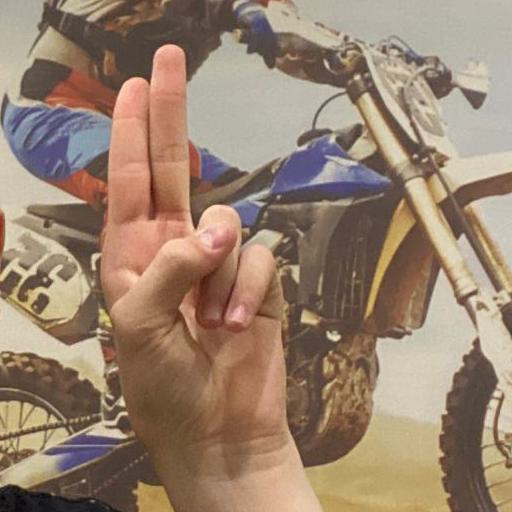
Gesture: two_up